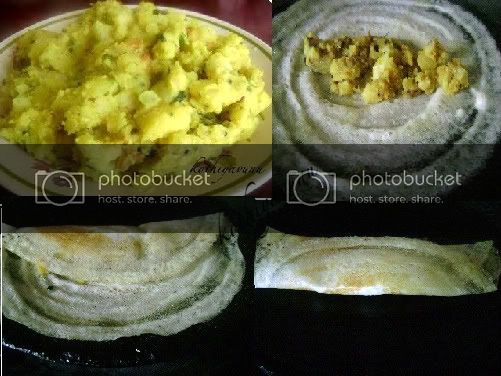
Dish: masala_dosa